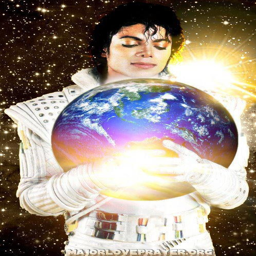
he had the world in his hands .